Surbtal

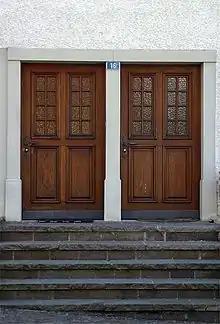
Two separate doors (one for Jews and one for Christians) on a house in Endingen

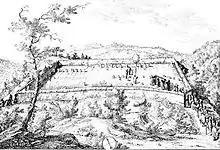
1754 drawing of the Endingen cemetery by Johann Caspar Ulrich

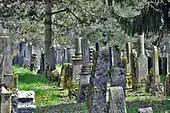
Jewish cemetery in Endingen

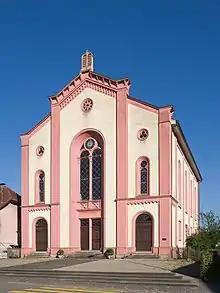
Synagoge in Lengnau

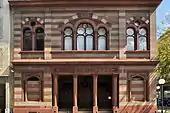
Synagoge Zürich-Löwenstrasse

The Surbtal was significantly influenced by the so-called "Surbtaler Juden" (literally "Surbtal Jews"). After the 1250s pogroms in Switzerland, between 1623 and 1633 the Jewish population in Switzerland was expelled from all Swiss municipalities and settled in Oberlengnau – finally, they were 'allowed' to settle only in Lengnau and Endingen, in accordance with a resolution of the Tagsatzung in 1678. Their vernacular, the "Surbtaler Jiddisch" (literally "Surbtal Yiddish"), was one of the last spoken dialects of the Western Yiddish language in the late 20th century. Today there are only a few, mostly elderly Jews who know the dialect, and in the 1970s the sound archives began recording what is left of the dialect. In 1976 Florence Guggenheim-Grünberg, a Swiss linguist and historian, published a dictionary of the Surbtal Yiddish.